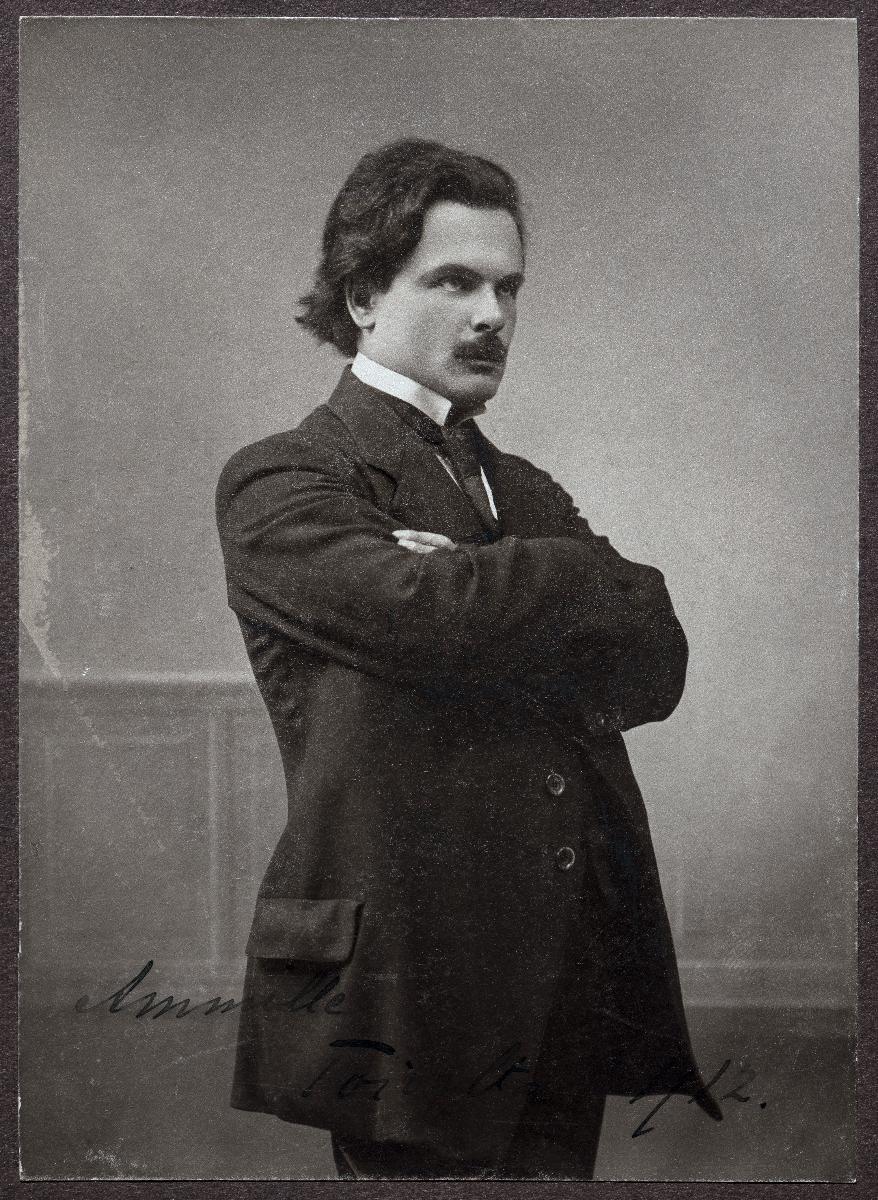
Säveltäjä Toivo Kuula vuonna 1912
Finnish composer Toivo Kuula in 1912
sisällön kuvaus: Säveltäjä Toivo Kuula vuonna 1912. content description: Composer Toivo Kuula in 1912.
Kuvaaja: Dufva, Wilho, kuvaaja
Vuosi: 1912
Aiheet: Kuula, Toivo; henkilöt; säveltäjät; taidemusiikki; persons; composers; art music; personer (individer); kompositörer; konstmusik